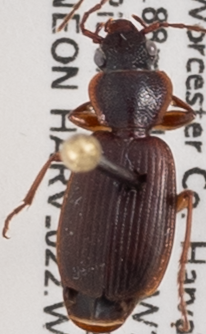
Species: Cymindis cribricollis
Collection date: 2020-07-15
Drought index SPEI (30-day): -0.926
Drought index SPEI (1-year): -1.01
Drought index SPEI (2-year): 1.526